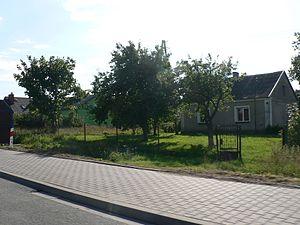
Uniszki Zawadzkie est un village polonais de la gmina de Wieczfnia Kościelna dans la powiat de Mława de la voïvodie de Mazovie dans le centre-est de la Pologne.